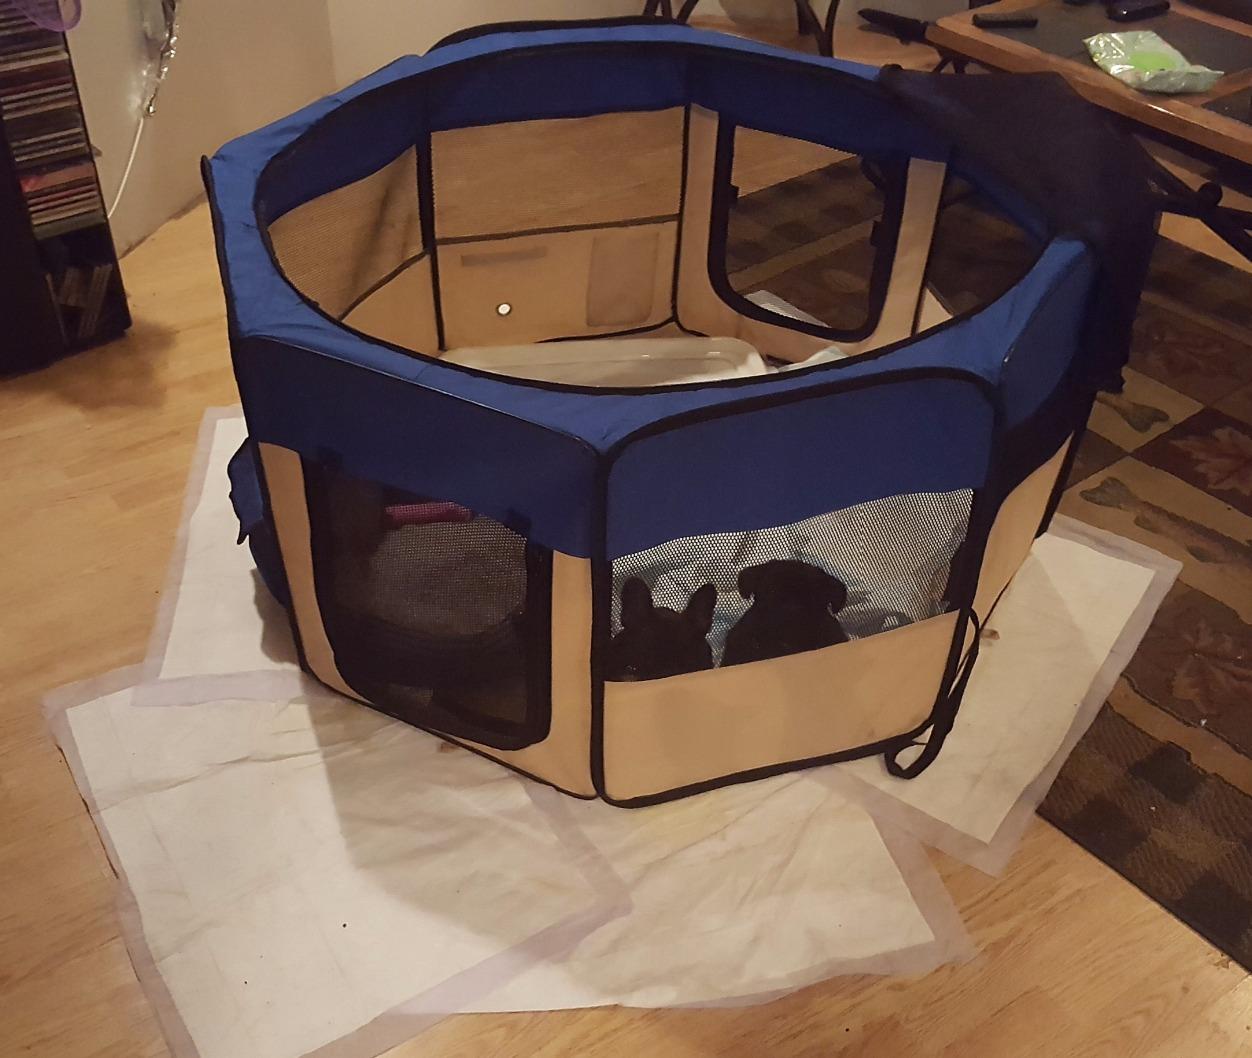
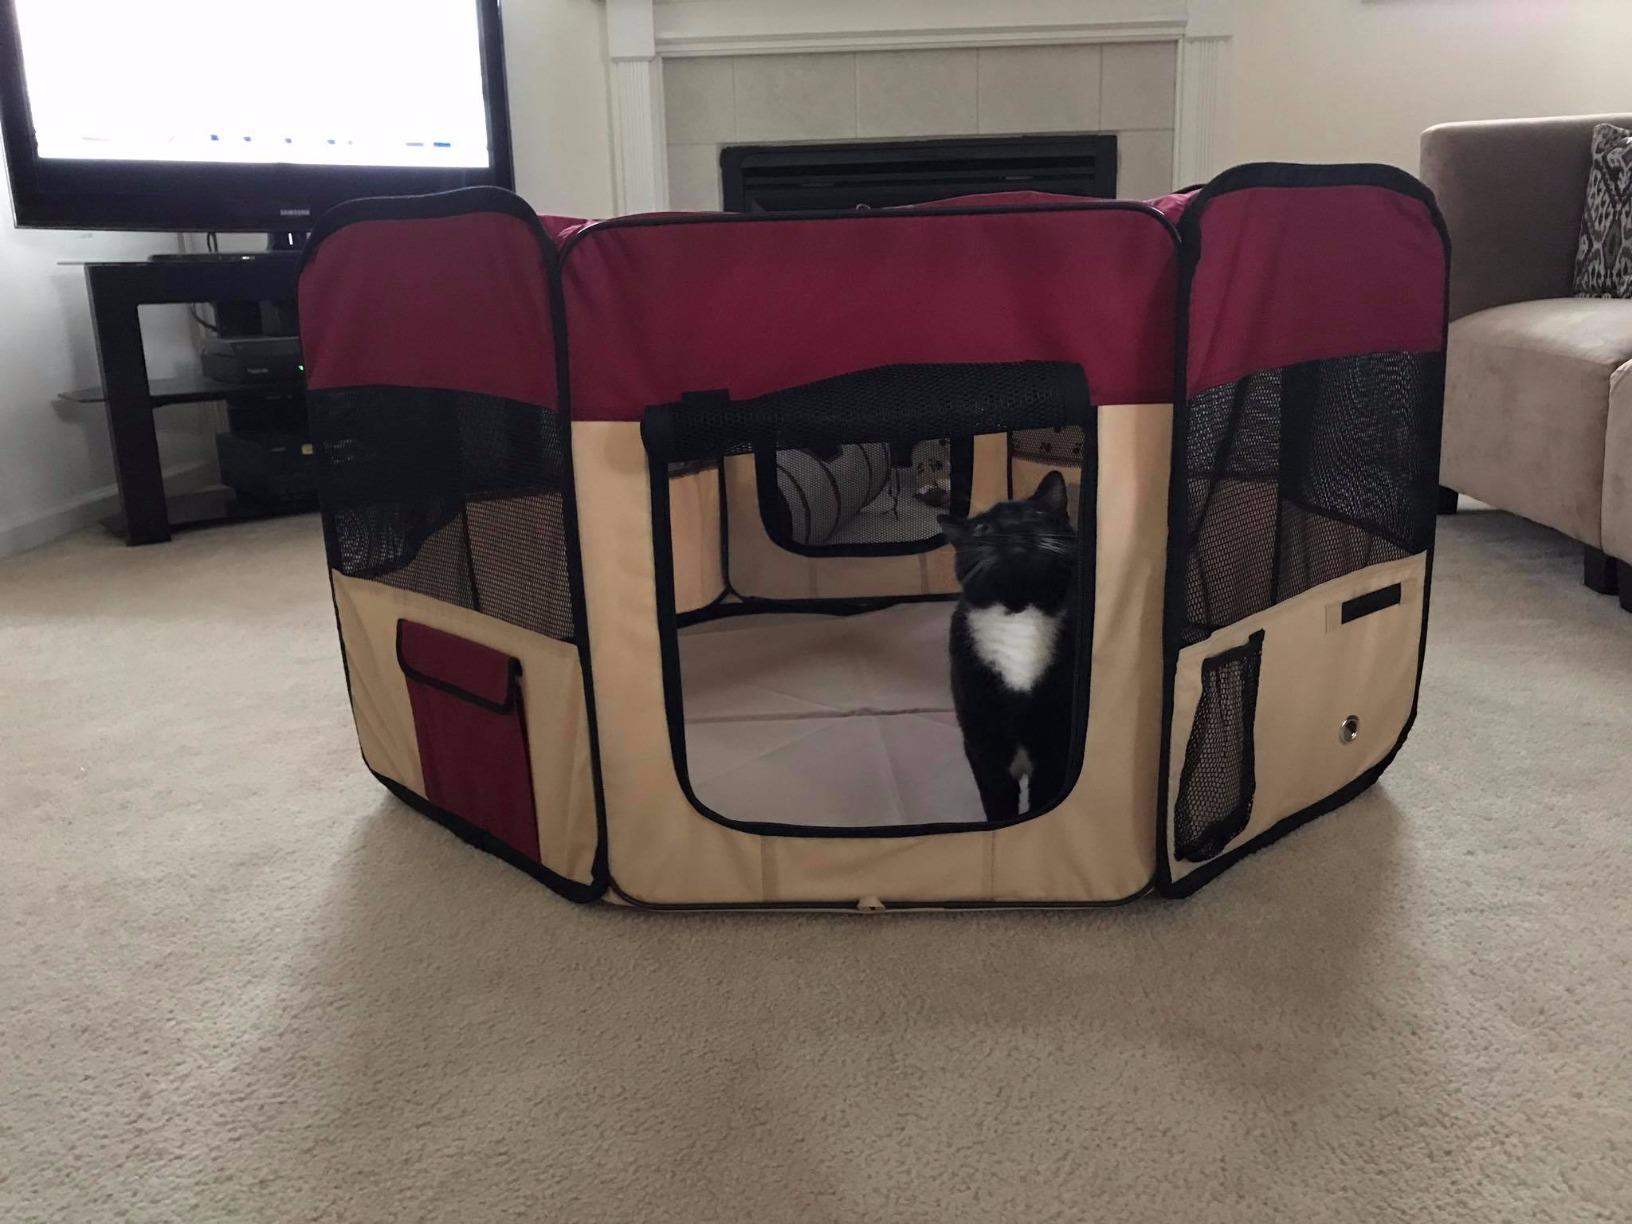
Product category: items_kennel
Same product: no